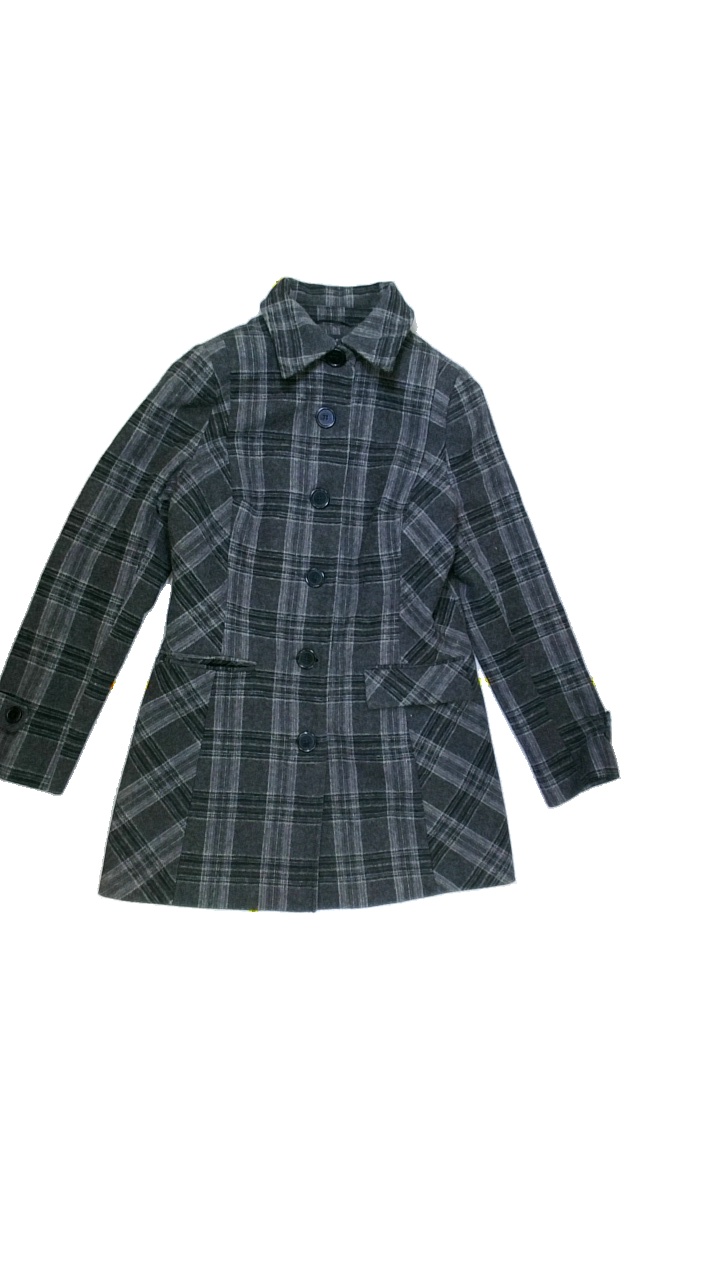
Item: Blazer (Ladies)
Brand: Capture
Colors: Grey, Black
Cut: Regular
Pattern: Checkered print
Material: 30%wool 30%polyester 30%acrylic 10%other
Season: Autumn
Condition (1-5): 5
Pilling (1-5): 4
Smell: Minor
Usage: Reuse
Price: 100-150